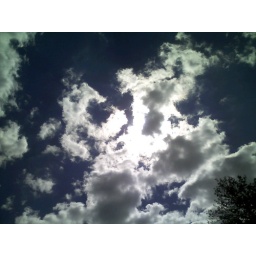
Taken looking up out of the sun roof with my Blackjack while sitting in traffic.